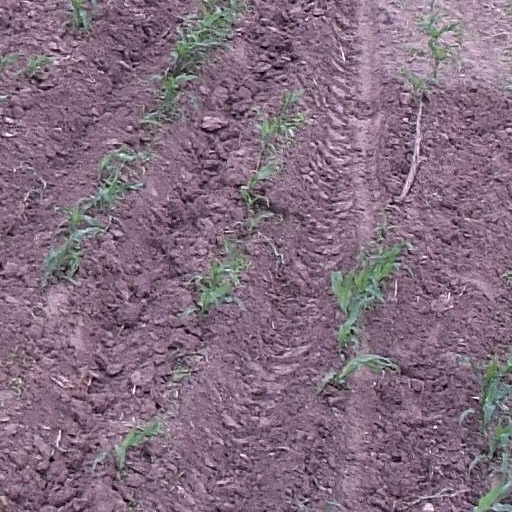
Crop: maize; corn